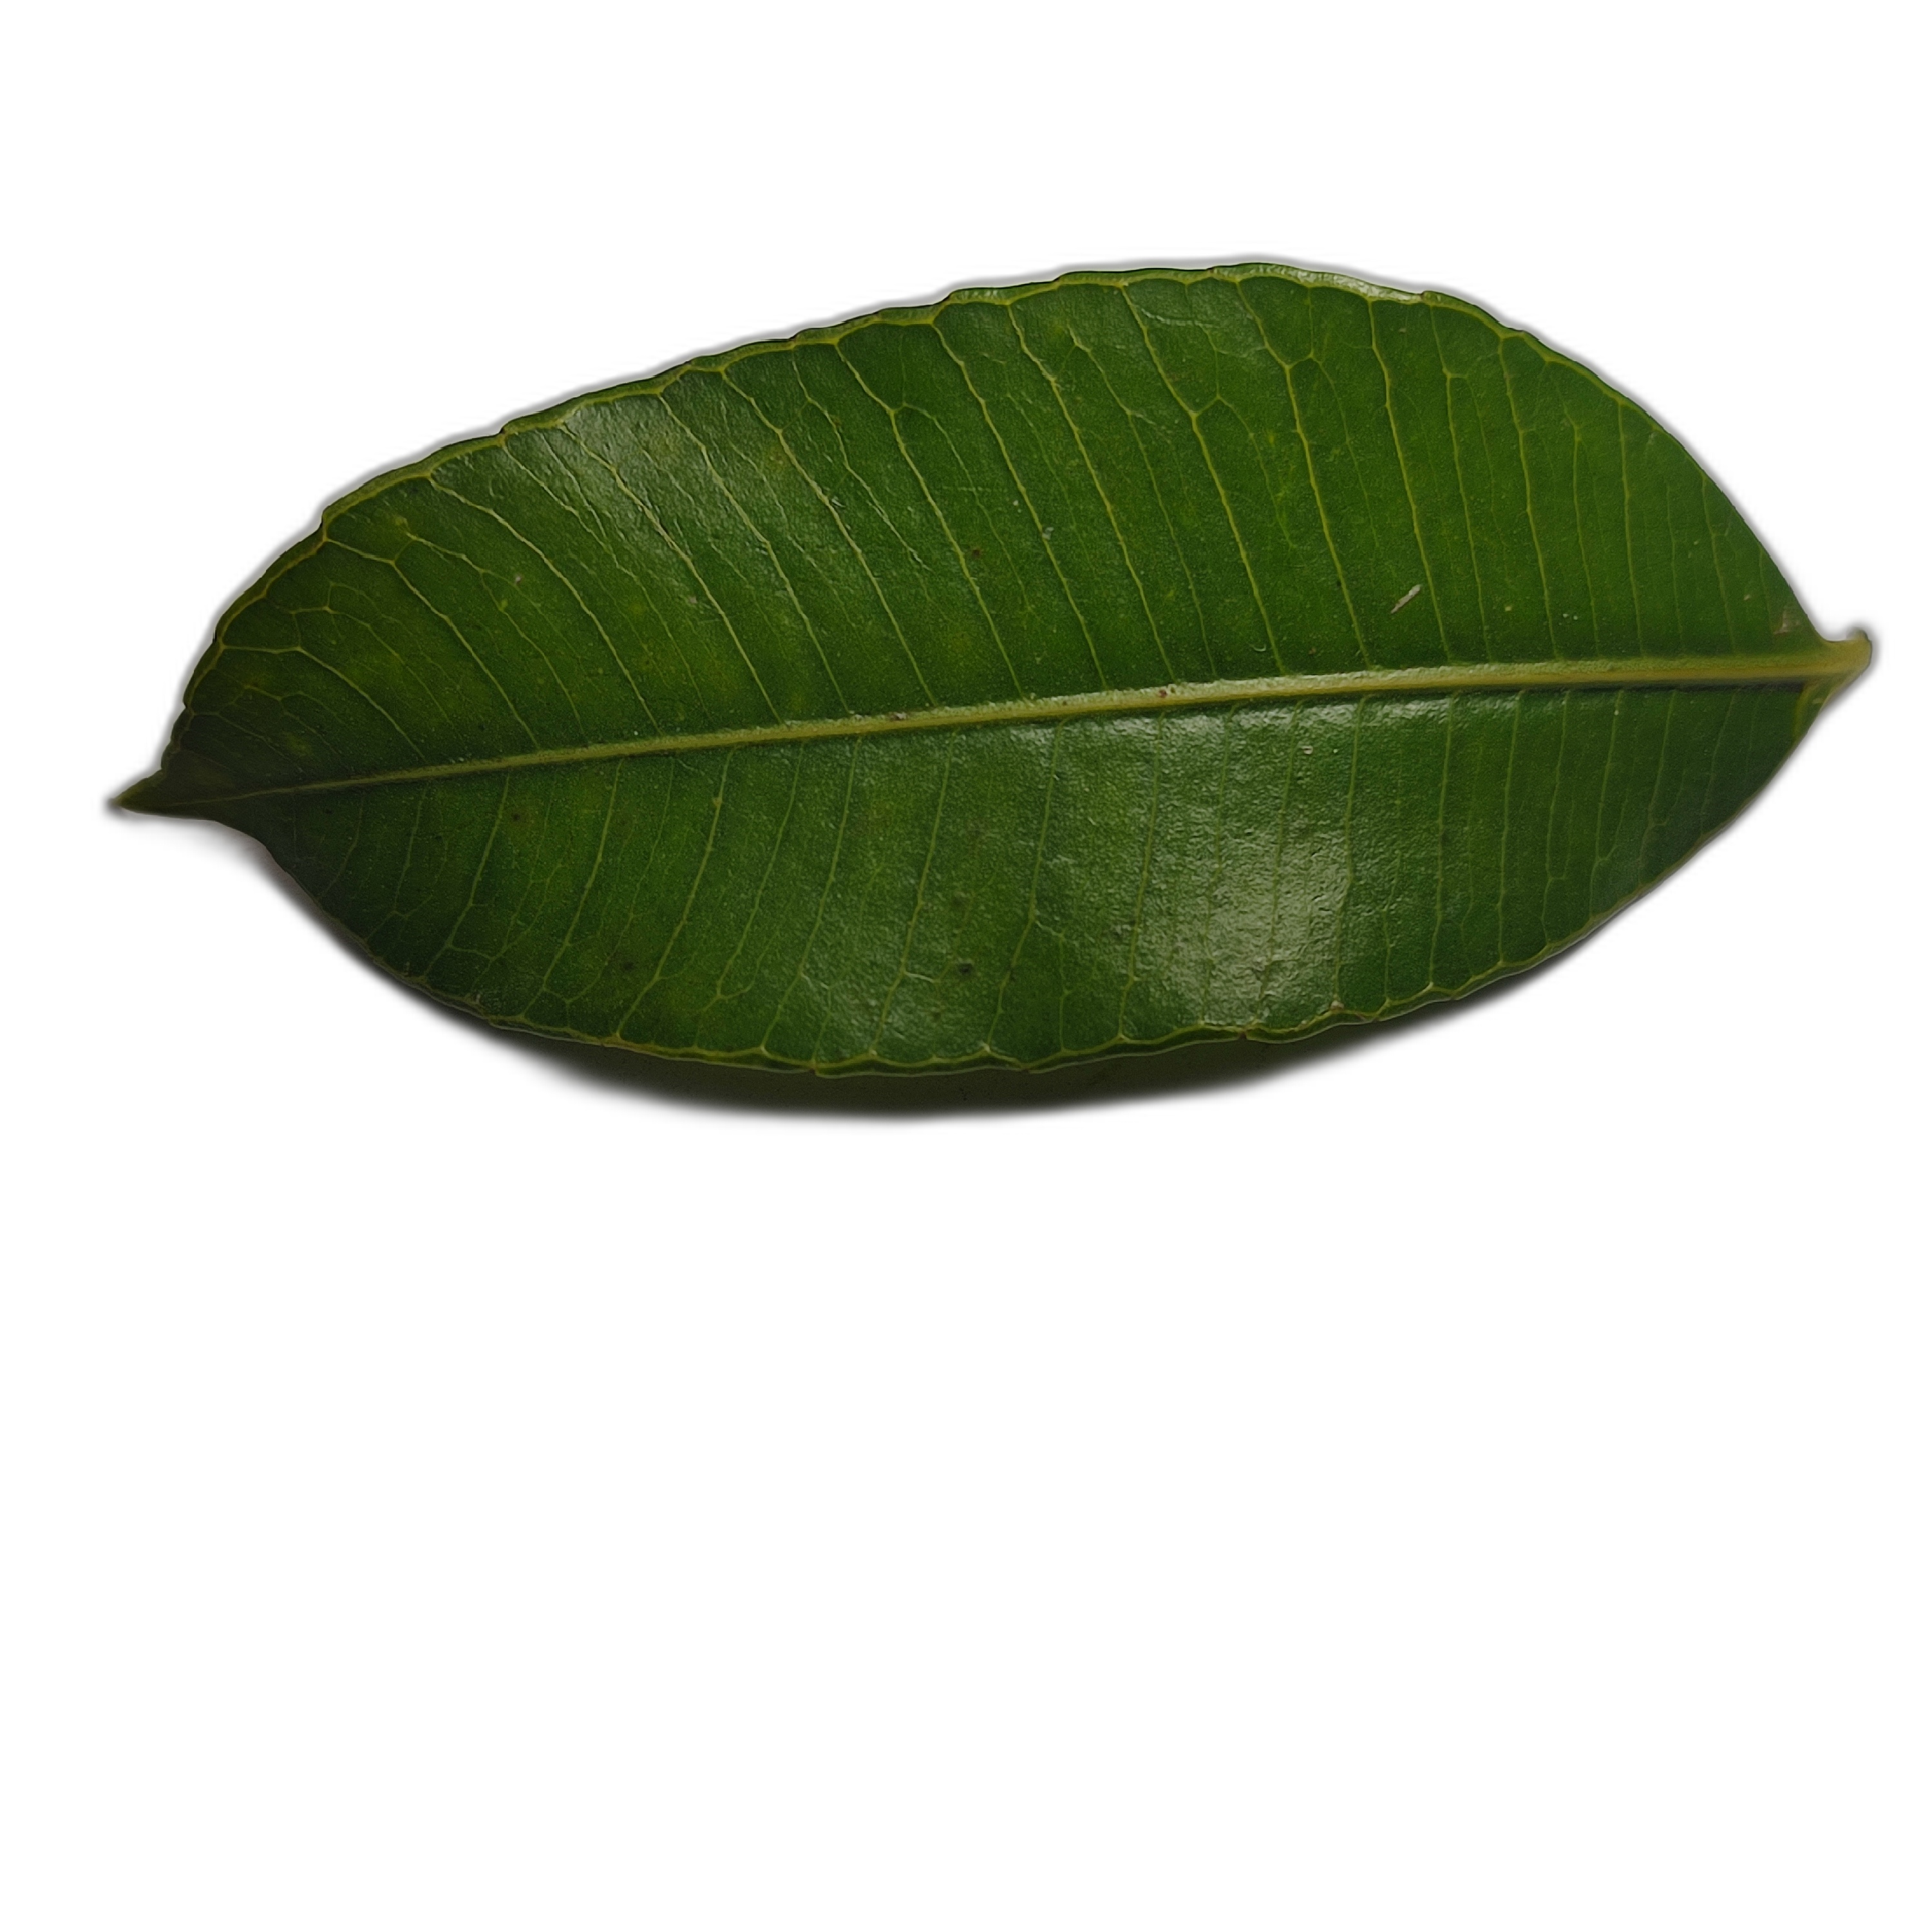
Label: healthy